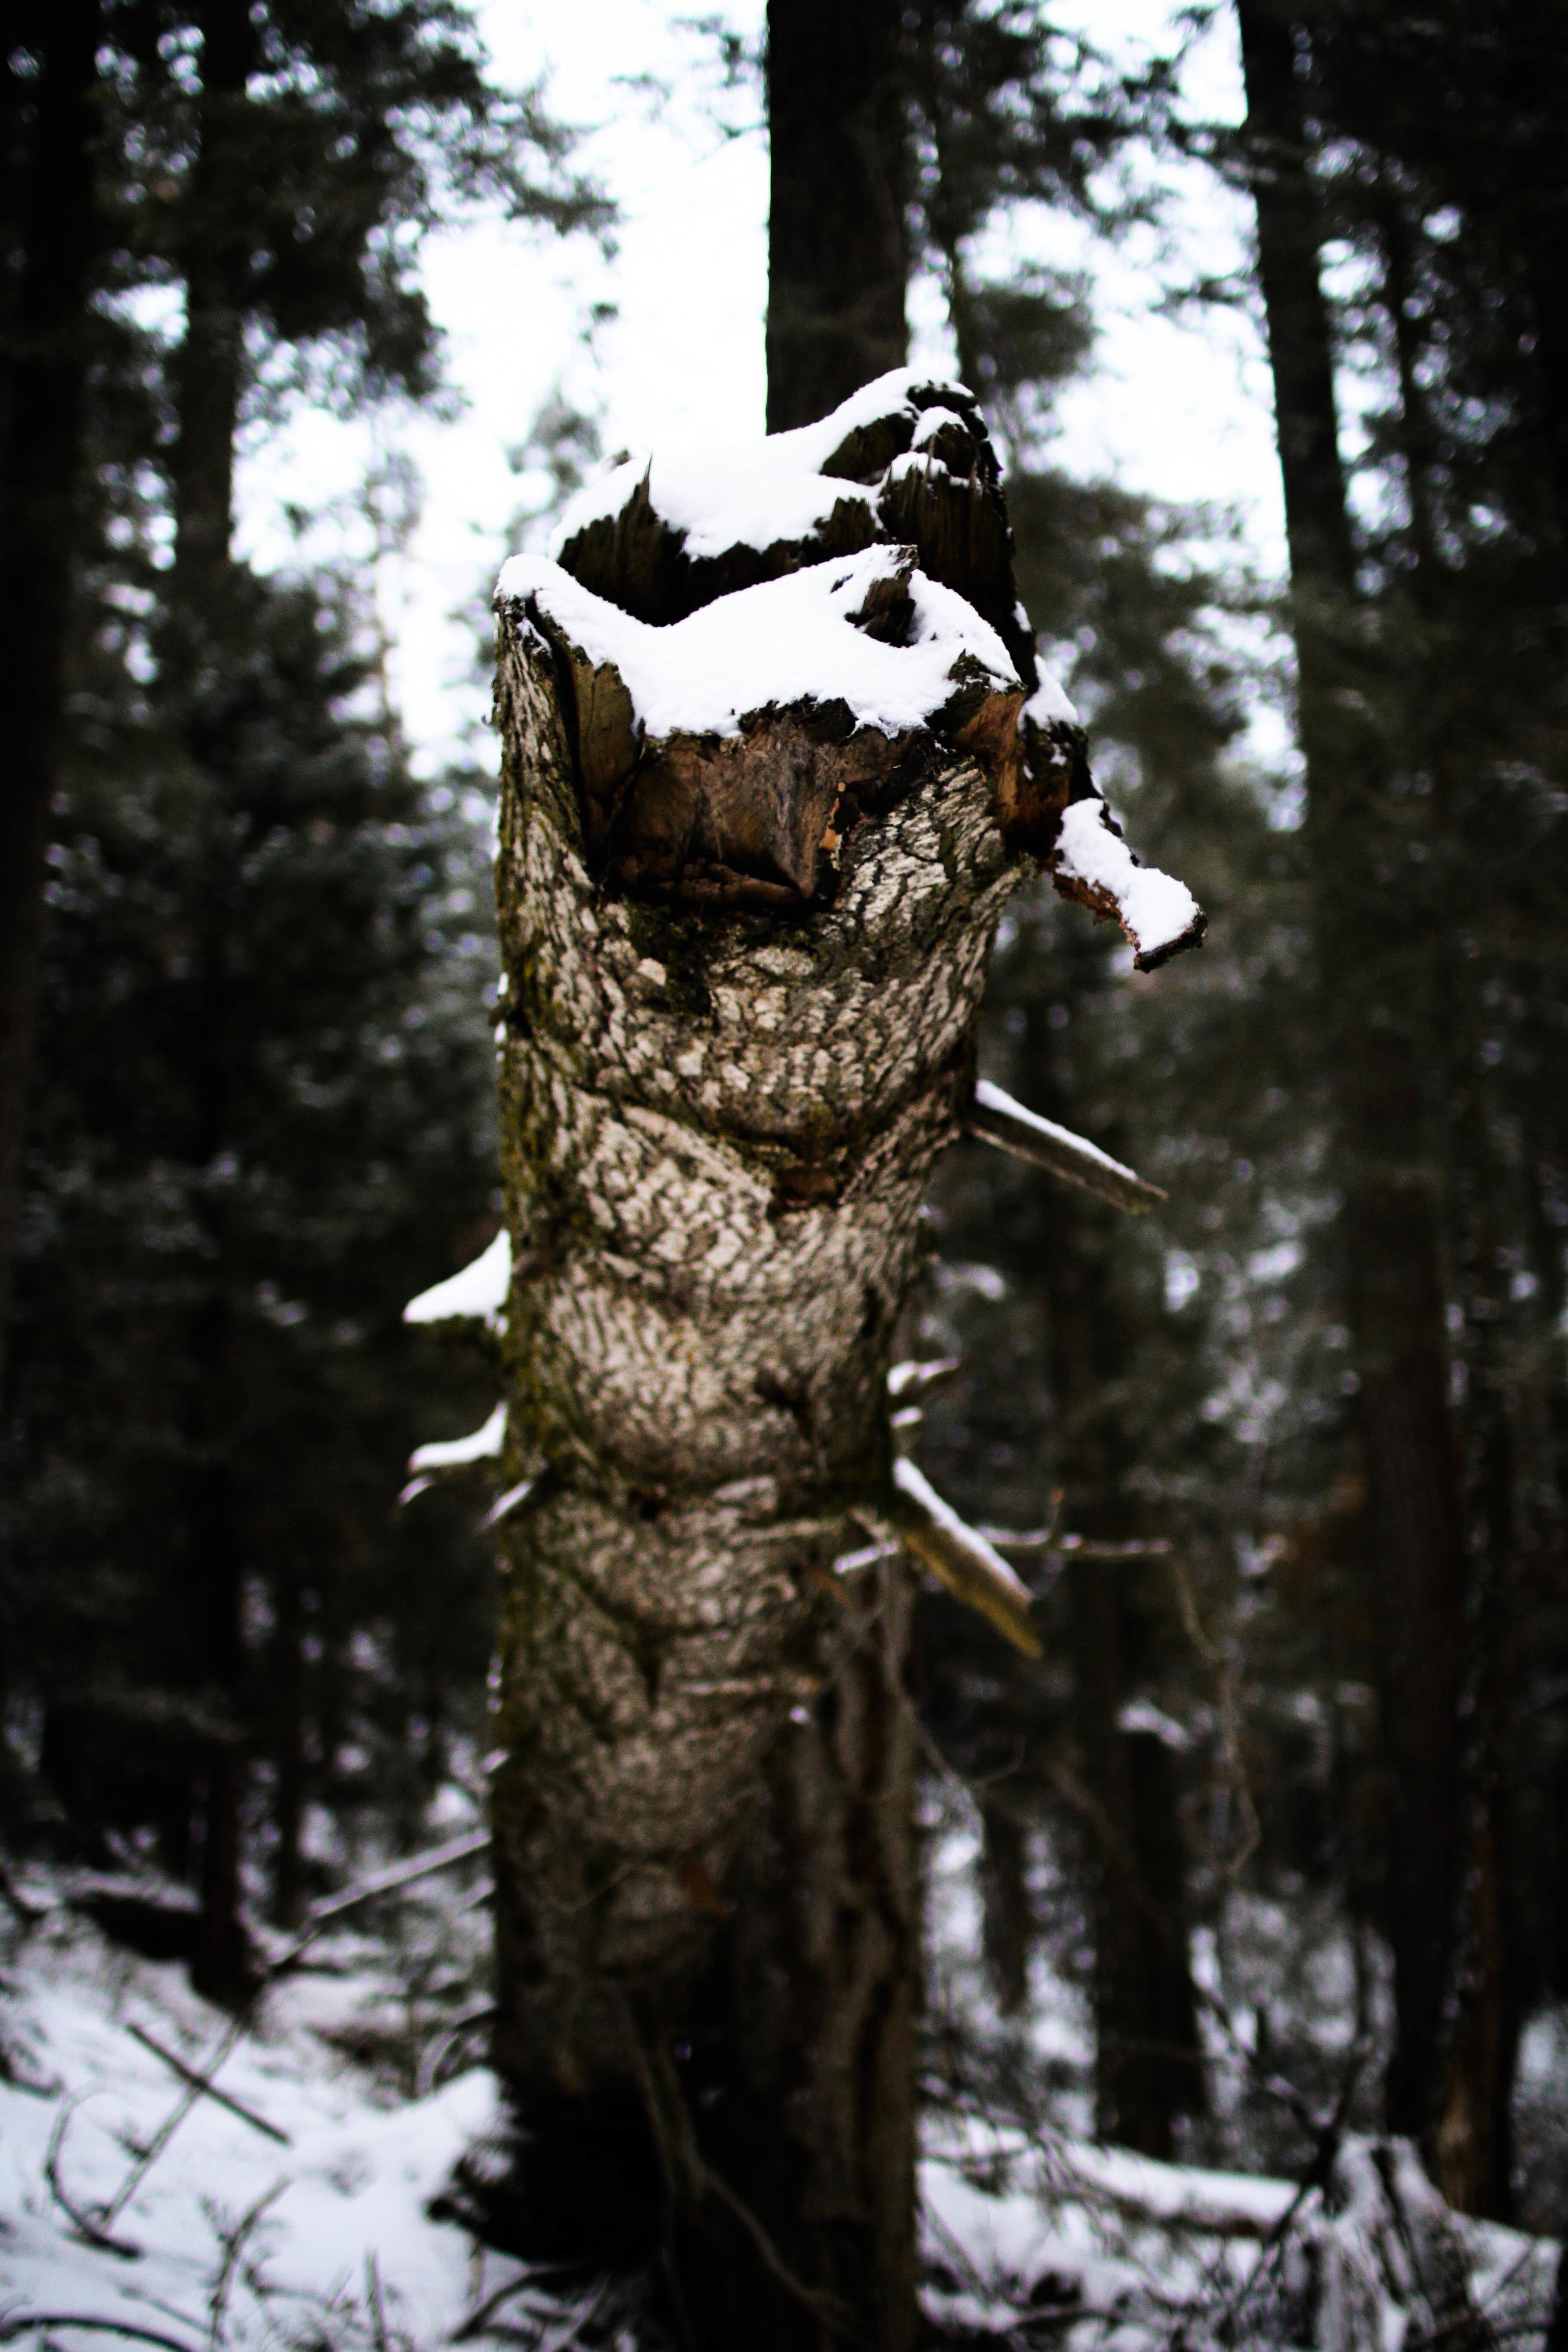
tree, nature, forest, wilderness, snow, winter, plant, wood, trunk, spring, autumn, season, woodland, habitat, natural environment, woody plant